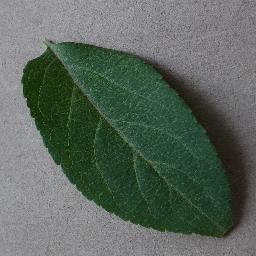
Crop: apple
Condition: healthy